History of modern Greece

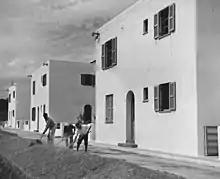
Workmen grade the street in front of new housing constructed with the help of Marshall Plan funds in Greece.

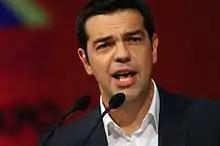
Alexis Tsipras

Despite this declared neutrality, Greece became a target for Mussolini's expansionist policies. Provocations against Greece included the sinking of the Greek cruiser "Elli" on 15 August 1940. Italian troops crossed the border on 28 October 1940, beginning the Greco-Italian War, but were stopped by a determined Greek defence that ultimately drove them back into Albania.